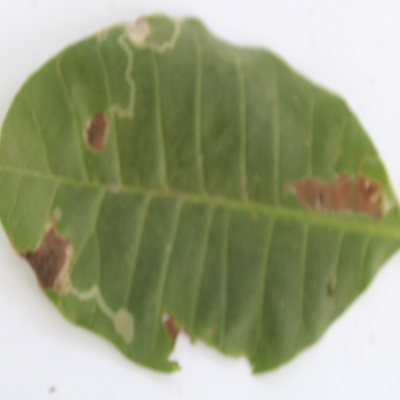
Crop: Cashew
Condition: leaf miner